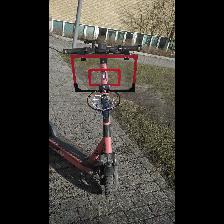
Label: NonHuman